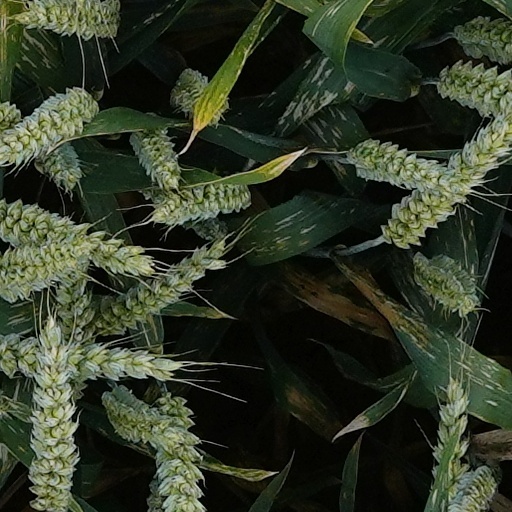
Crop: wheat